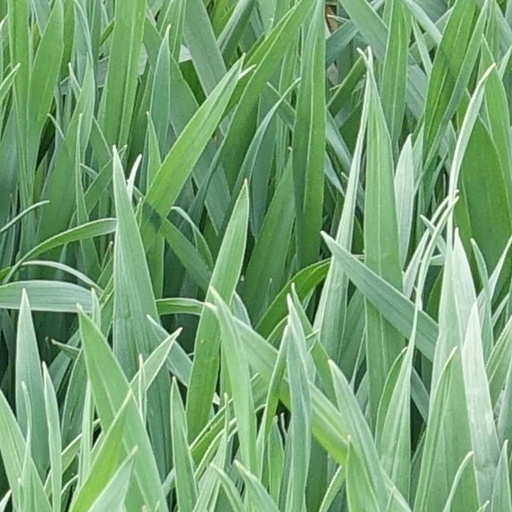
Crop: wheat